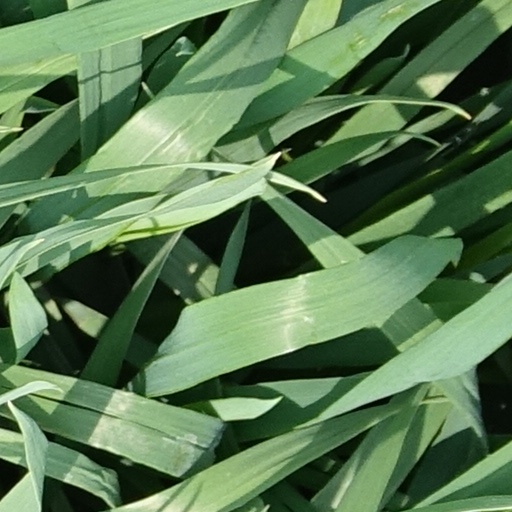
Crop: wheat